HMS Salisbury (1698)

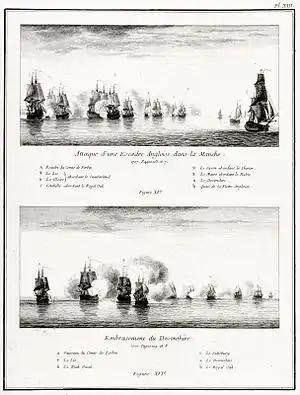
A print published in France shows the "Le Salisbury" during the Action of 2 May 1707 off Beachy Head

"Salisbury" was part of the Dunkirk Squadron that attacked the English convoy commanded by Baron Wylde, during the action of 2 May 1707. Captain George Clements lost his life in defence of HMS "Hampton Court", but not before his crew so disabled "Salisbury" that she was left for a wreck, later recovered by the French who could not fit her out in time for their next warring exploit, but later commissioned her as "Le Salisbury".